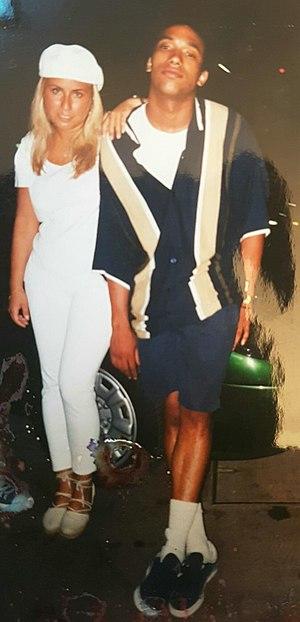
Doc Gynéco et Valérie Atlan en 1995.
Doc Gynéco, de son vrai nom Bruno Beausir, né le 10 mai 1974 à Clichy-sous-Bois, en Seine-Saint-Denis, est un auteur-compositeur-interprète, chanteur, rappeur et producteur français originaire du 18ᵉ arrondissement de Paris. Il est dans une moindre mesure directeur artistique, chroniqueur de télévision et a été comédien.